1979 Greek Football Cup final

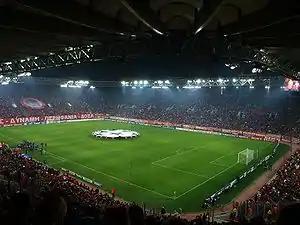
Karaiskakis Stadium.

This was the eleventh Greek Cup final held at Karaiskakis Stadium, after the 1957, 1958, 1965, 1969, 1971, 1972, 1973, 1975, 1977 and 1978 finals. (Karaiskakis also hosted the replay match of the 1960 final between Panathinaikos and Olympiacos).